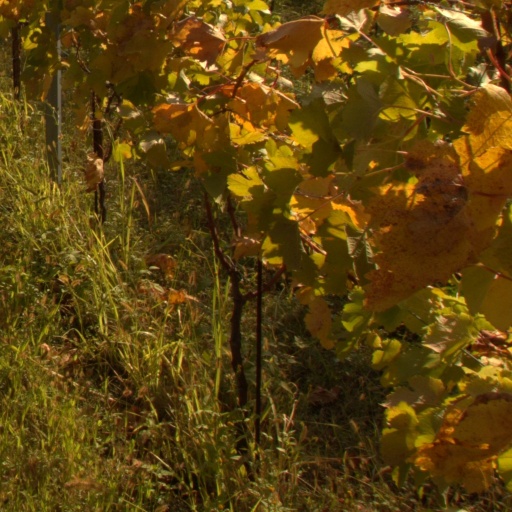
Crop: grape